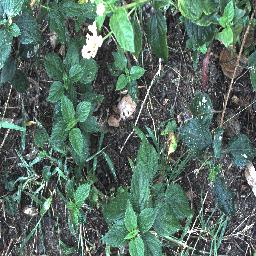
Label: lantana